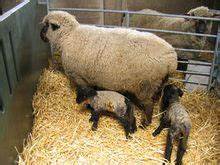
Label: pecora